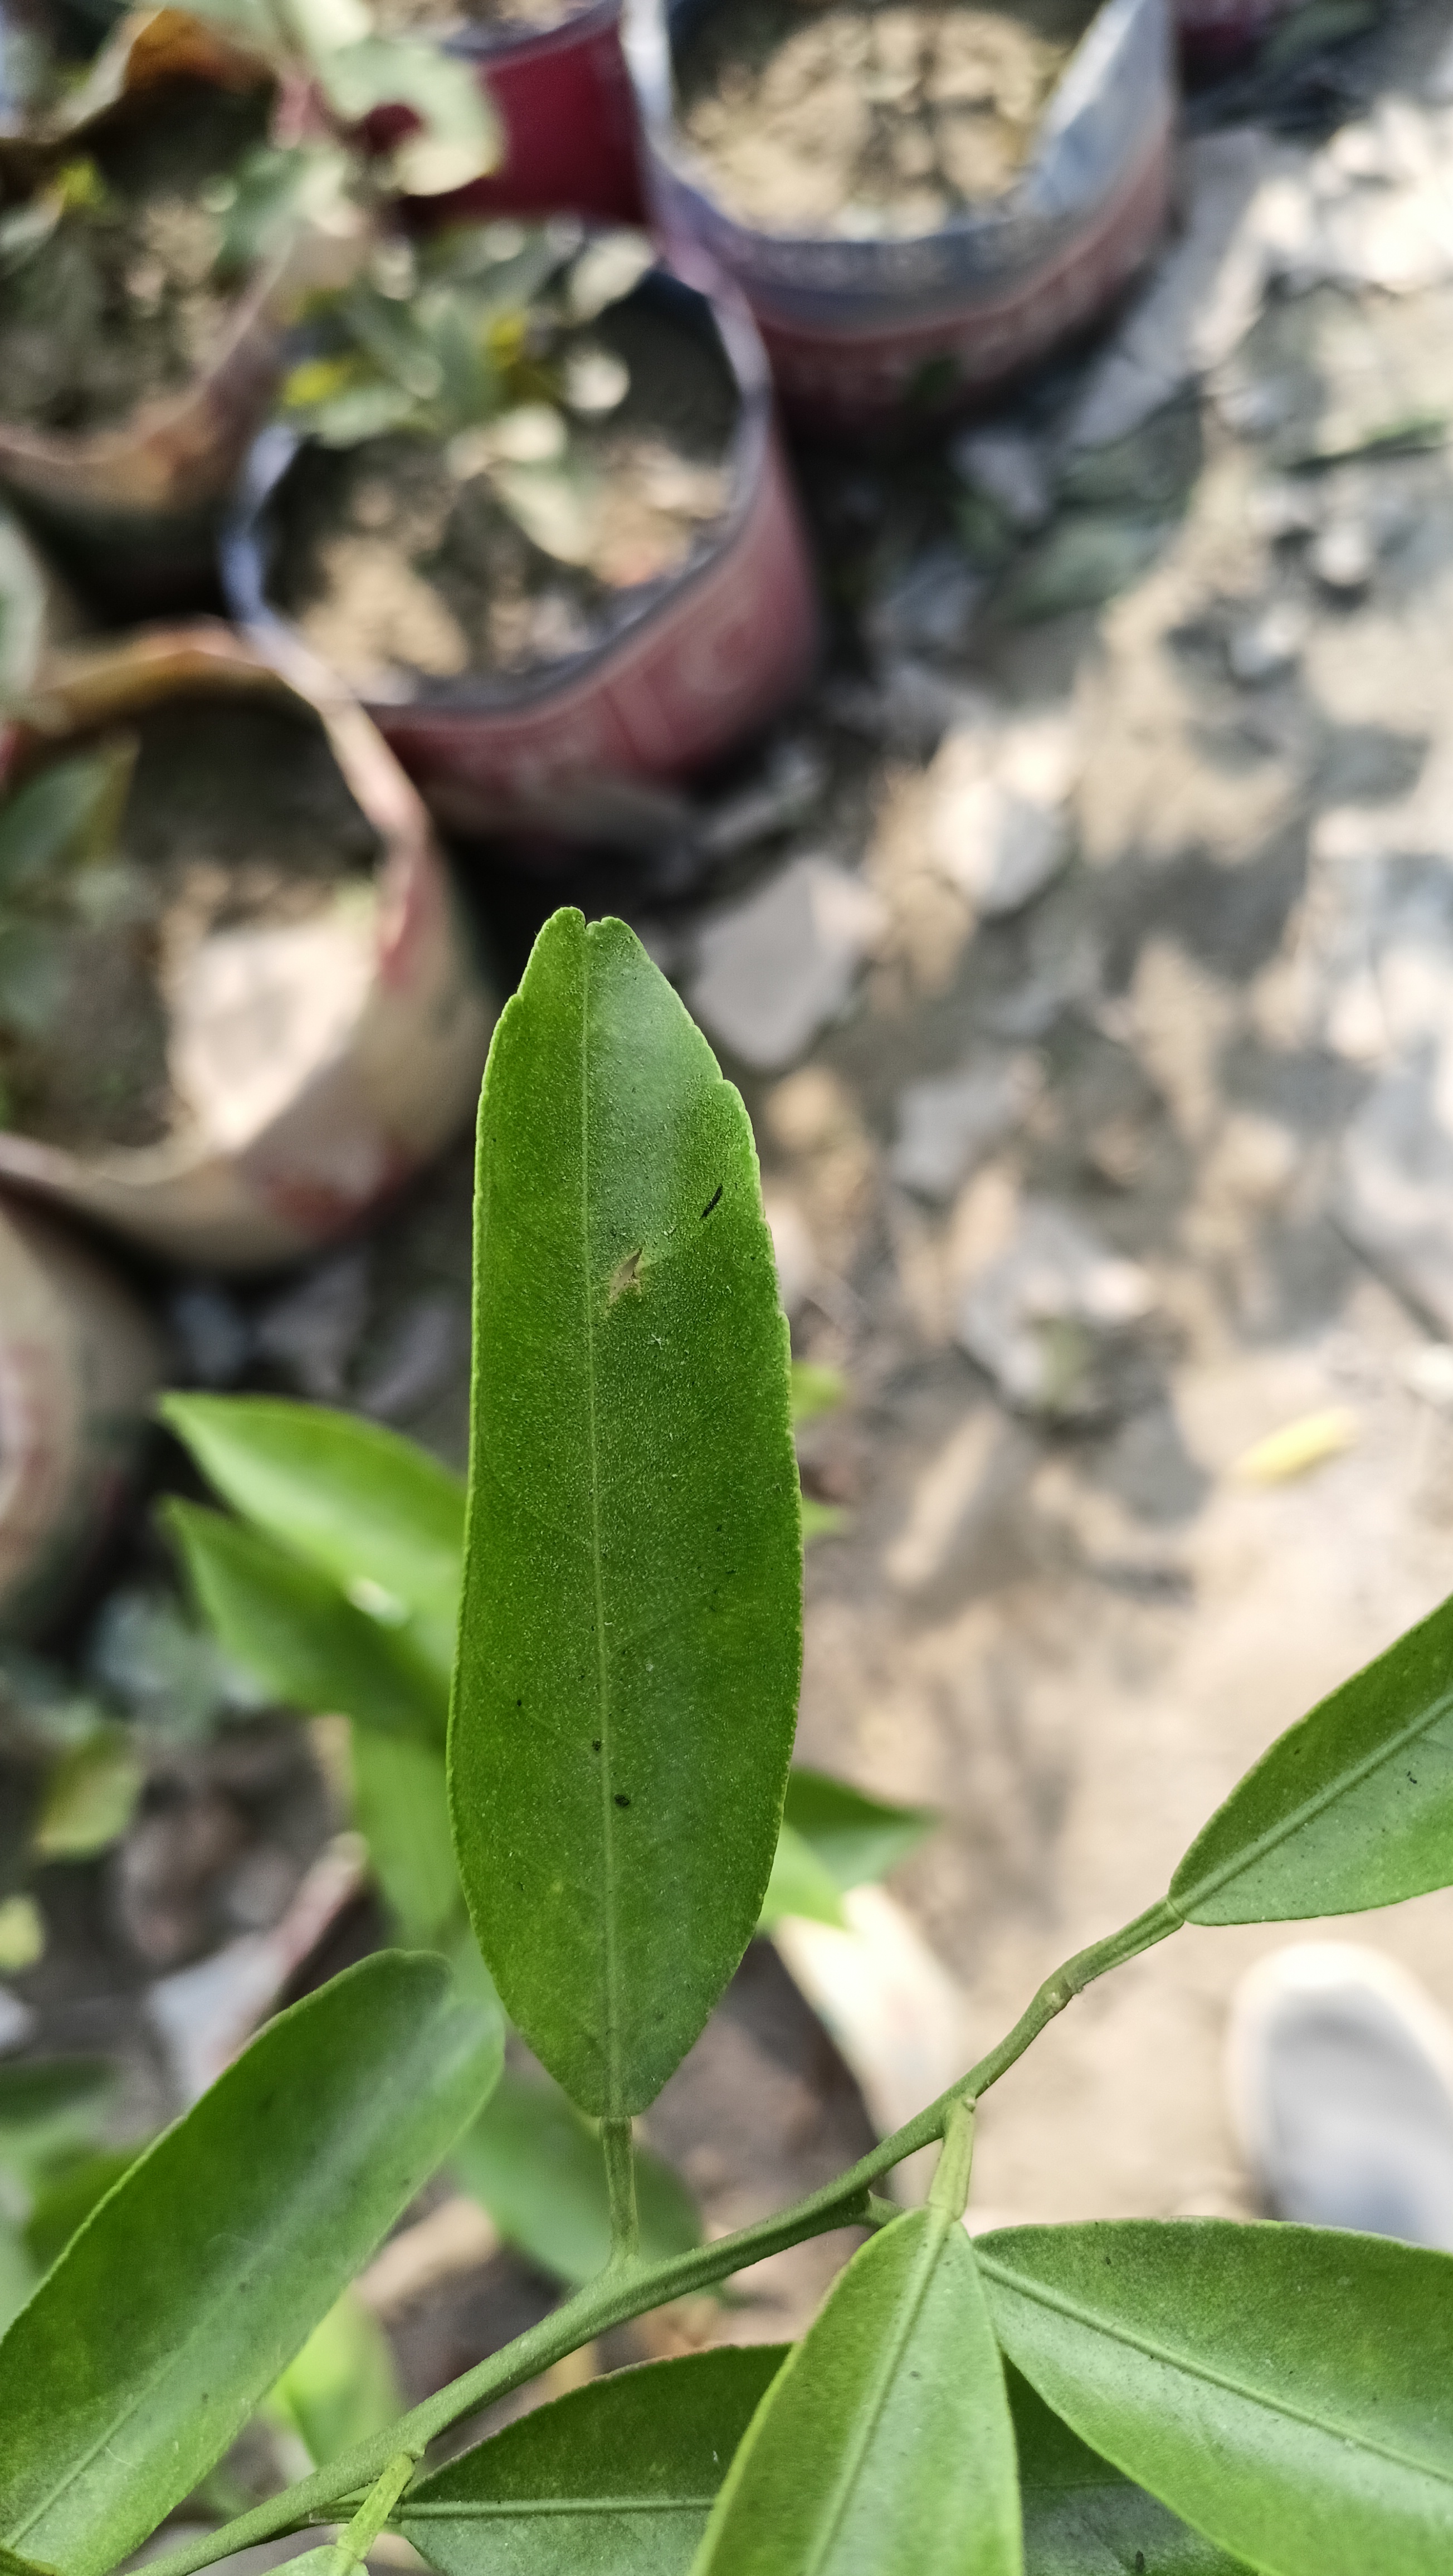
Mandarin leaf variety: Mandaring